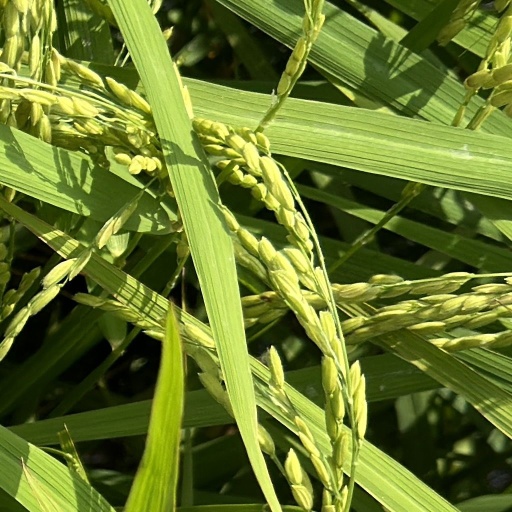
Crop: rice